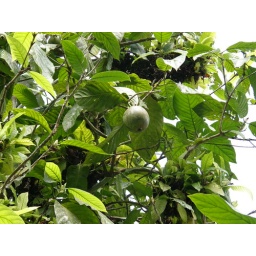
fruit in the tree